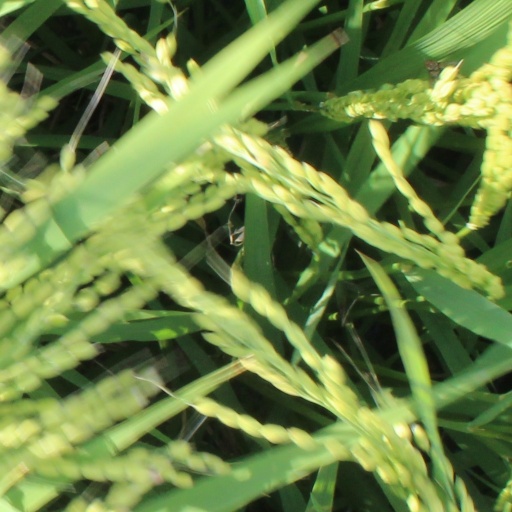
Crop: rice